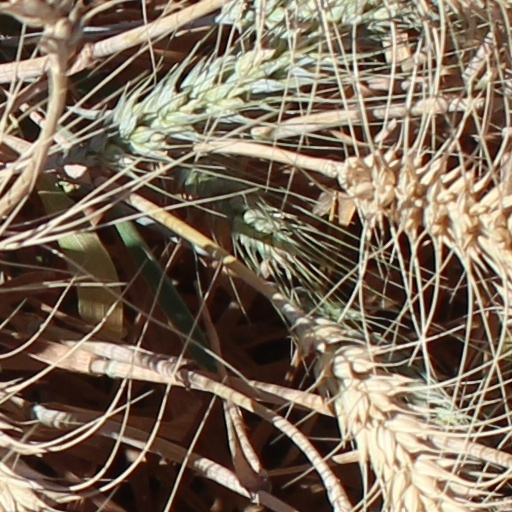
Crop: wheat